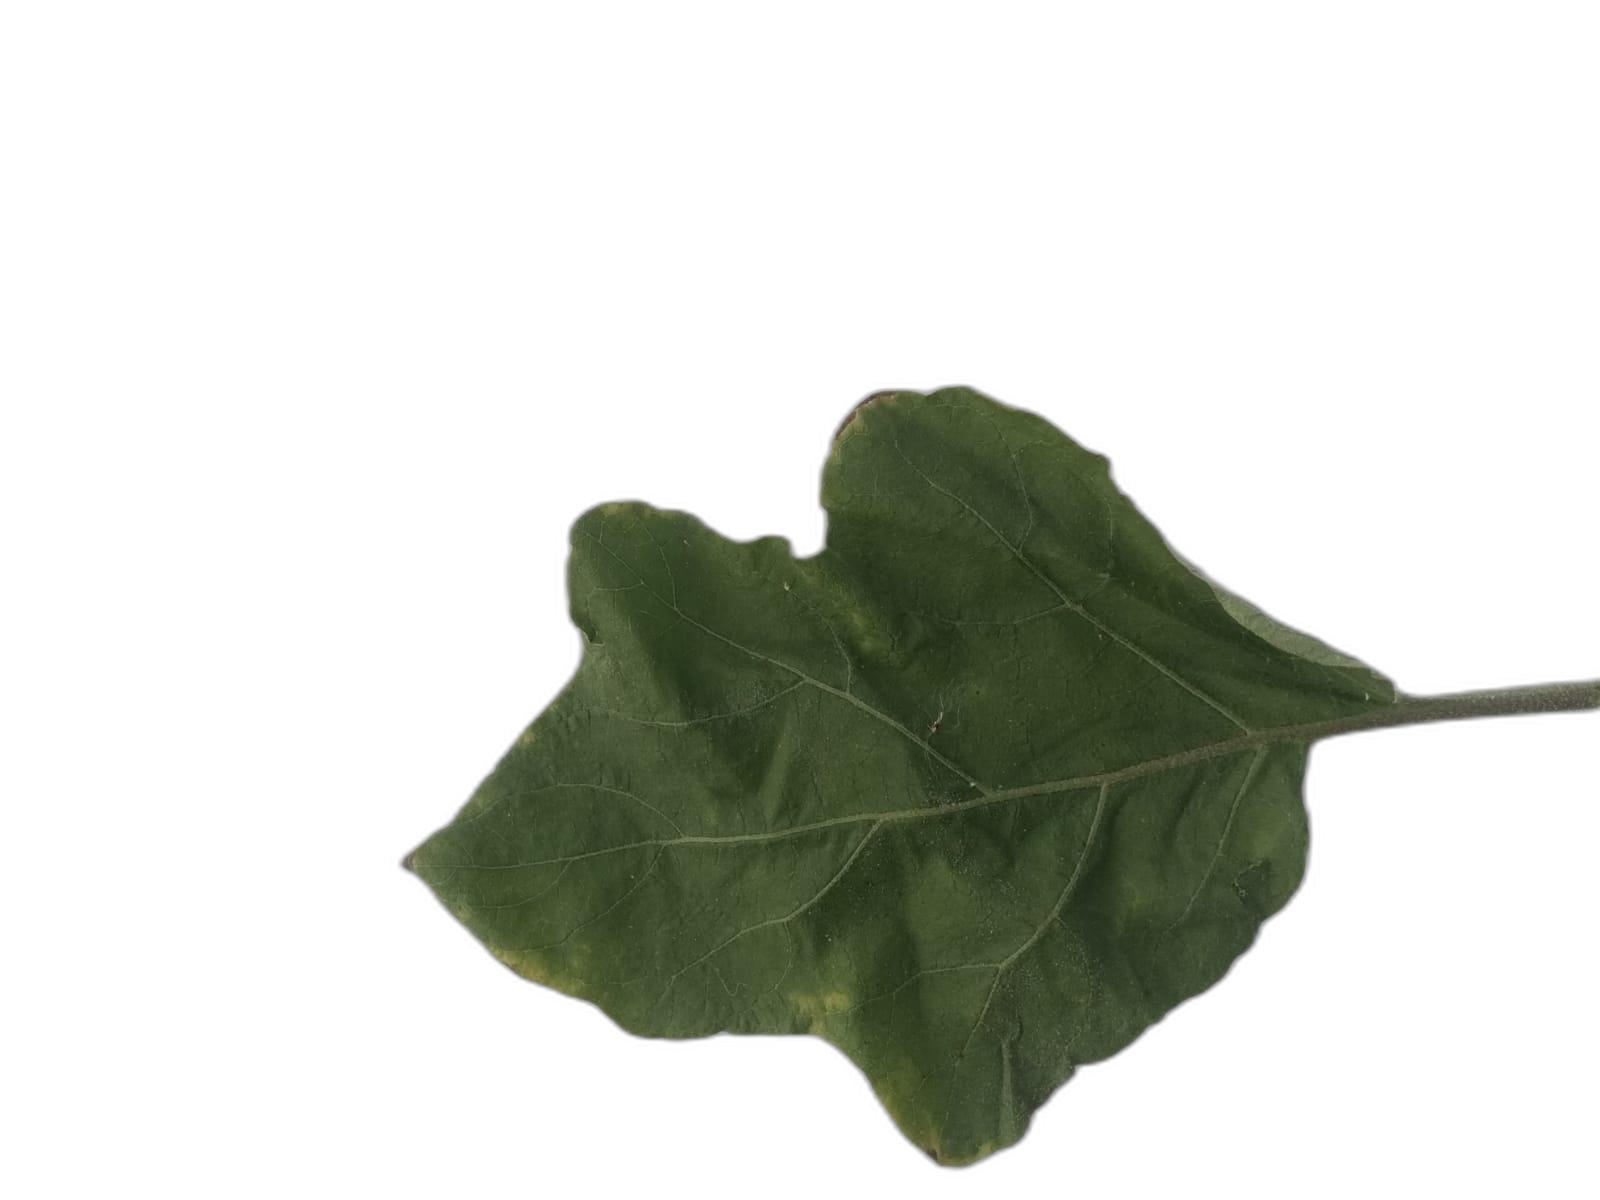
Label: Wilt Disease